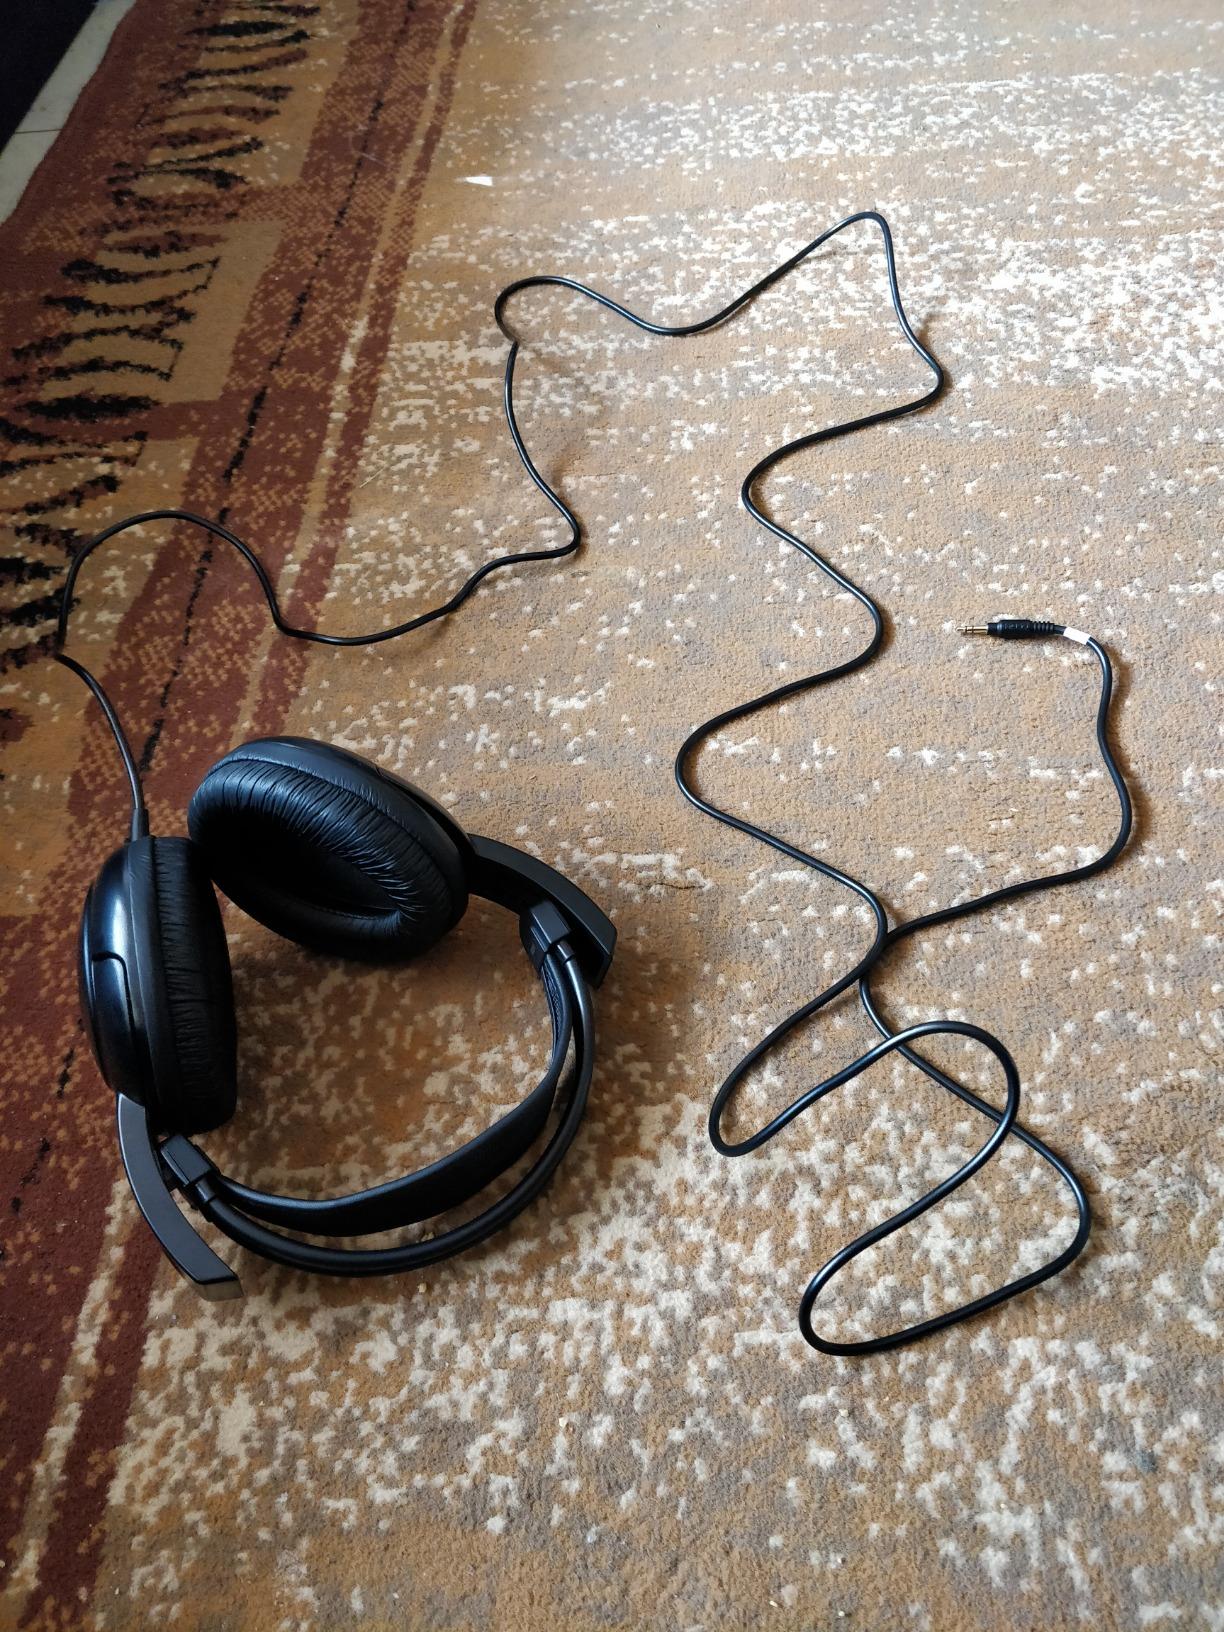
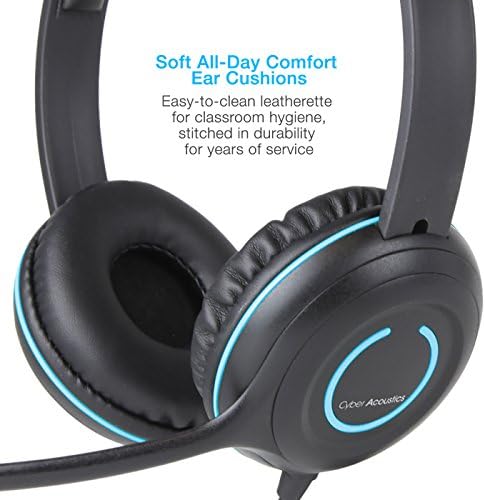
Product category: headphones
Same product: no